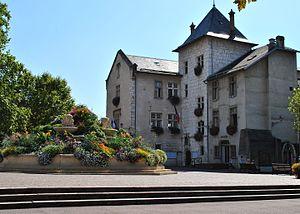
Mairie d'Aix-les-Bains This building is indexed in the Base Mérimée, a database of architectural heritage maintained by the French Ministry of Culture,
Aix-les-Bains, nommée localement Aix, est une commune, station balnéaire et thermale française, située dans le département de la Savoie en région Auvergne-Rhône-Alpes.
Voici la liste des communes participant au concours des villes et villages fleuris, qui ont une ou plusieurs fleurs aux résultats obtenus fin 2019.
Centre-ville-Nord est un quartier principalement résidentiel défini par l'Insee situé au centre d'Aix-les-Bains, dans le département de la Savoie, en région Auvergne-Rhône-Alpes.
Cet article est une liste de personnalités liées à Aix-les-Bains, seconde ville du département de la Savoie.